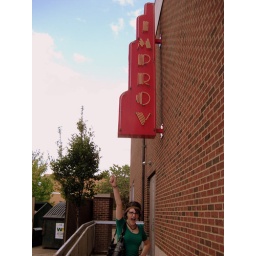
The Lovely Tianna Weasley posing in front of an Improv sign at the water front in Pittsburgh, PA